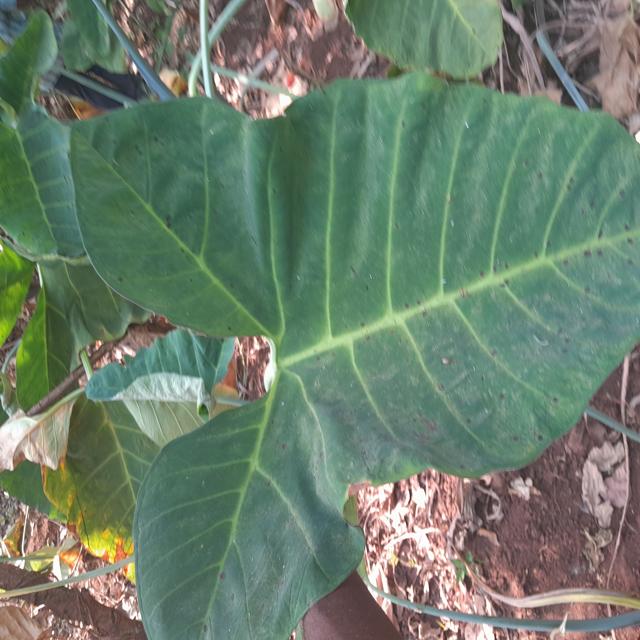
Label: Healthy